Manifesta: Young Women, Feminism, and the Future

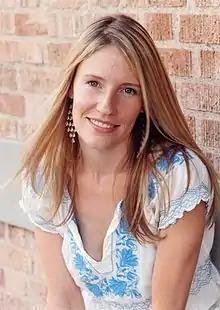
Author Jennifer Baumgardner

Manifesta:" "Young Women, Feminism, and The Future is a piece of feminist literature written by activists and writers Jennifer Baumgardner and Amy Richards. This book was published on October 4, 2000 by Farrar, Straus, and Giroux and both 10th and 20th anniversary editions have also been published. This book is regarded as a key piece of literature in the Third-Wave Feminism movement that occurred in the 1990s. "Manifesta" was designed to record feminism during the Third-Wave and seeks to ask and answer the question: what does it mean to be feminist? It planted the idea and practice of intersectionality that we see in America today. Since the publishing of "Manifesta" the world has changed and so has the book. The 10th anniversary and 20th anniversary editions include updated resources and additional information about the authors as well as updated timelines and bibliographies. Today, "Manifesta" remains an important piece of feminist literature that allows us to reflect on the past, present, and future of feminism.